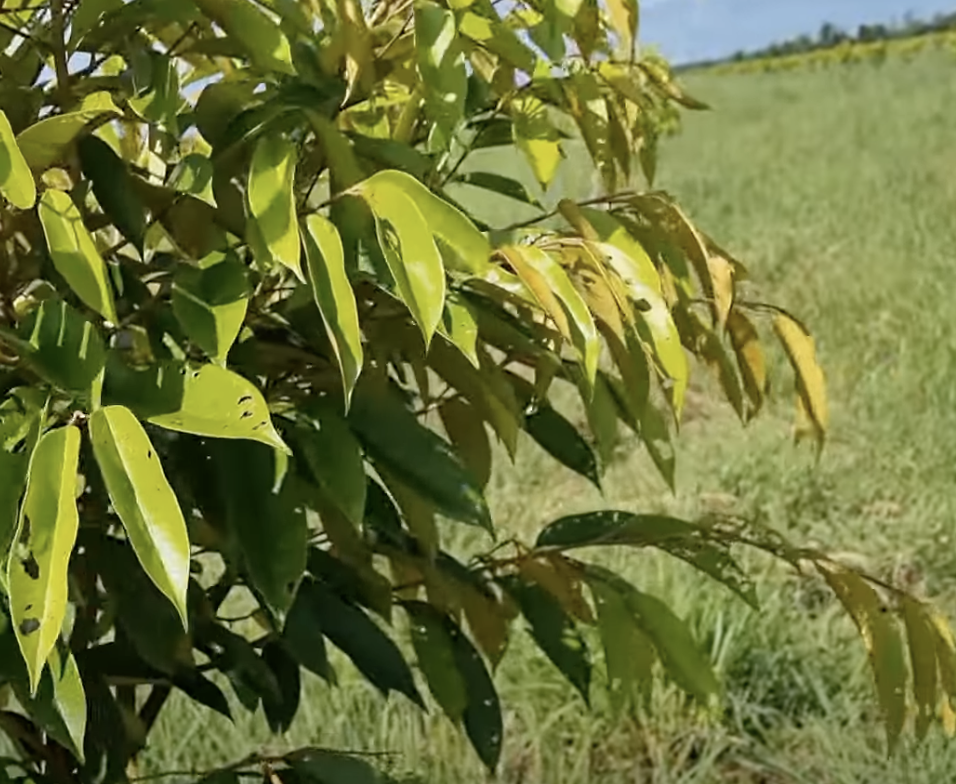
Label: yellow_leaf